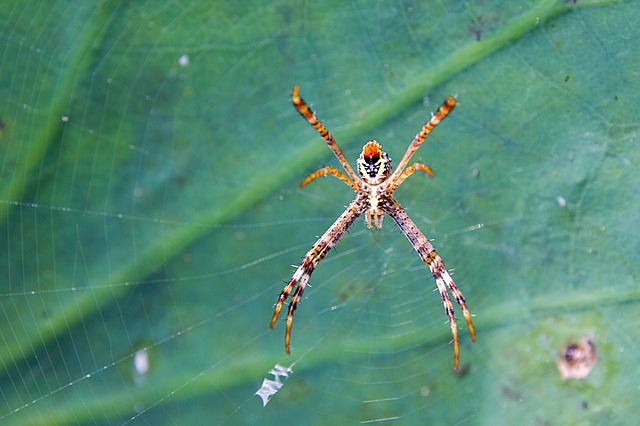
Label: ragno